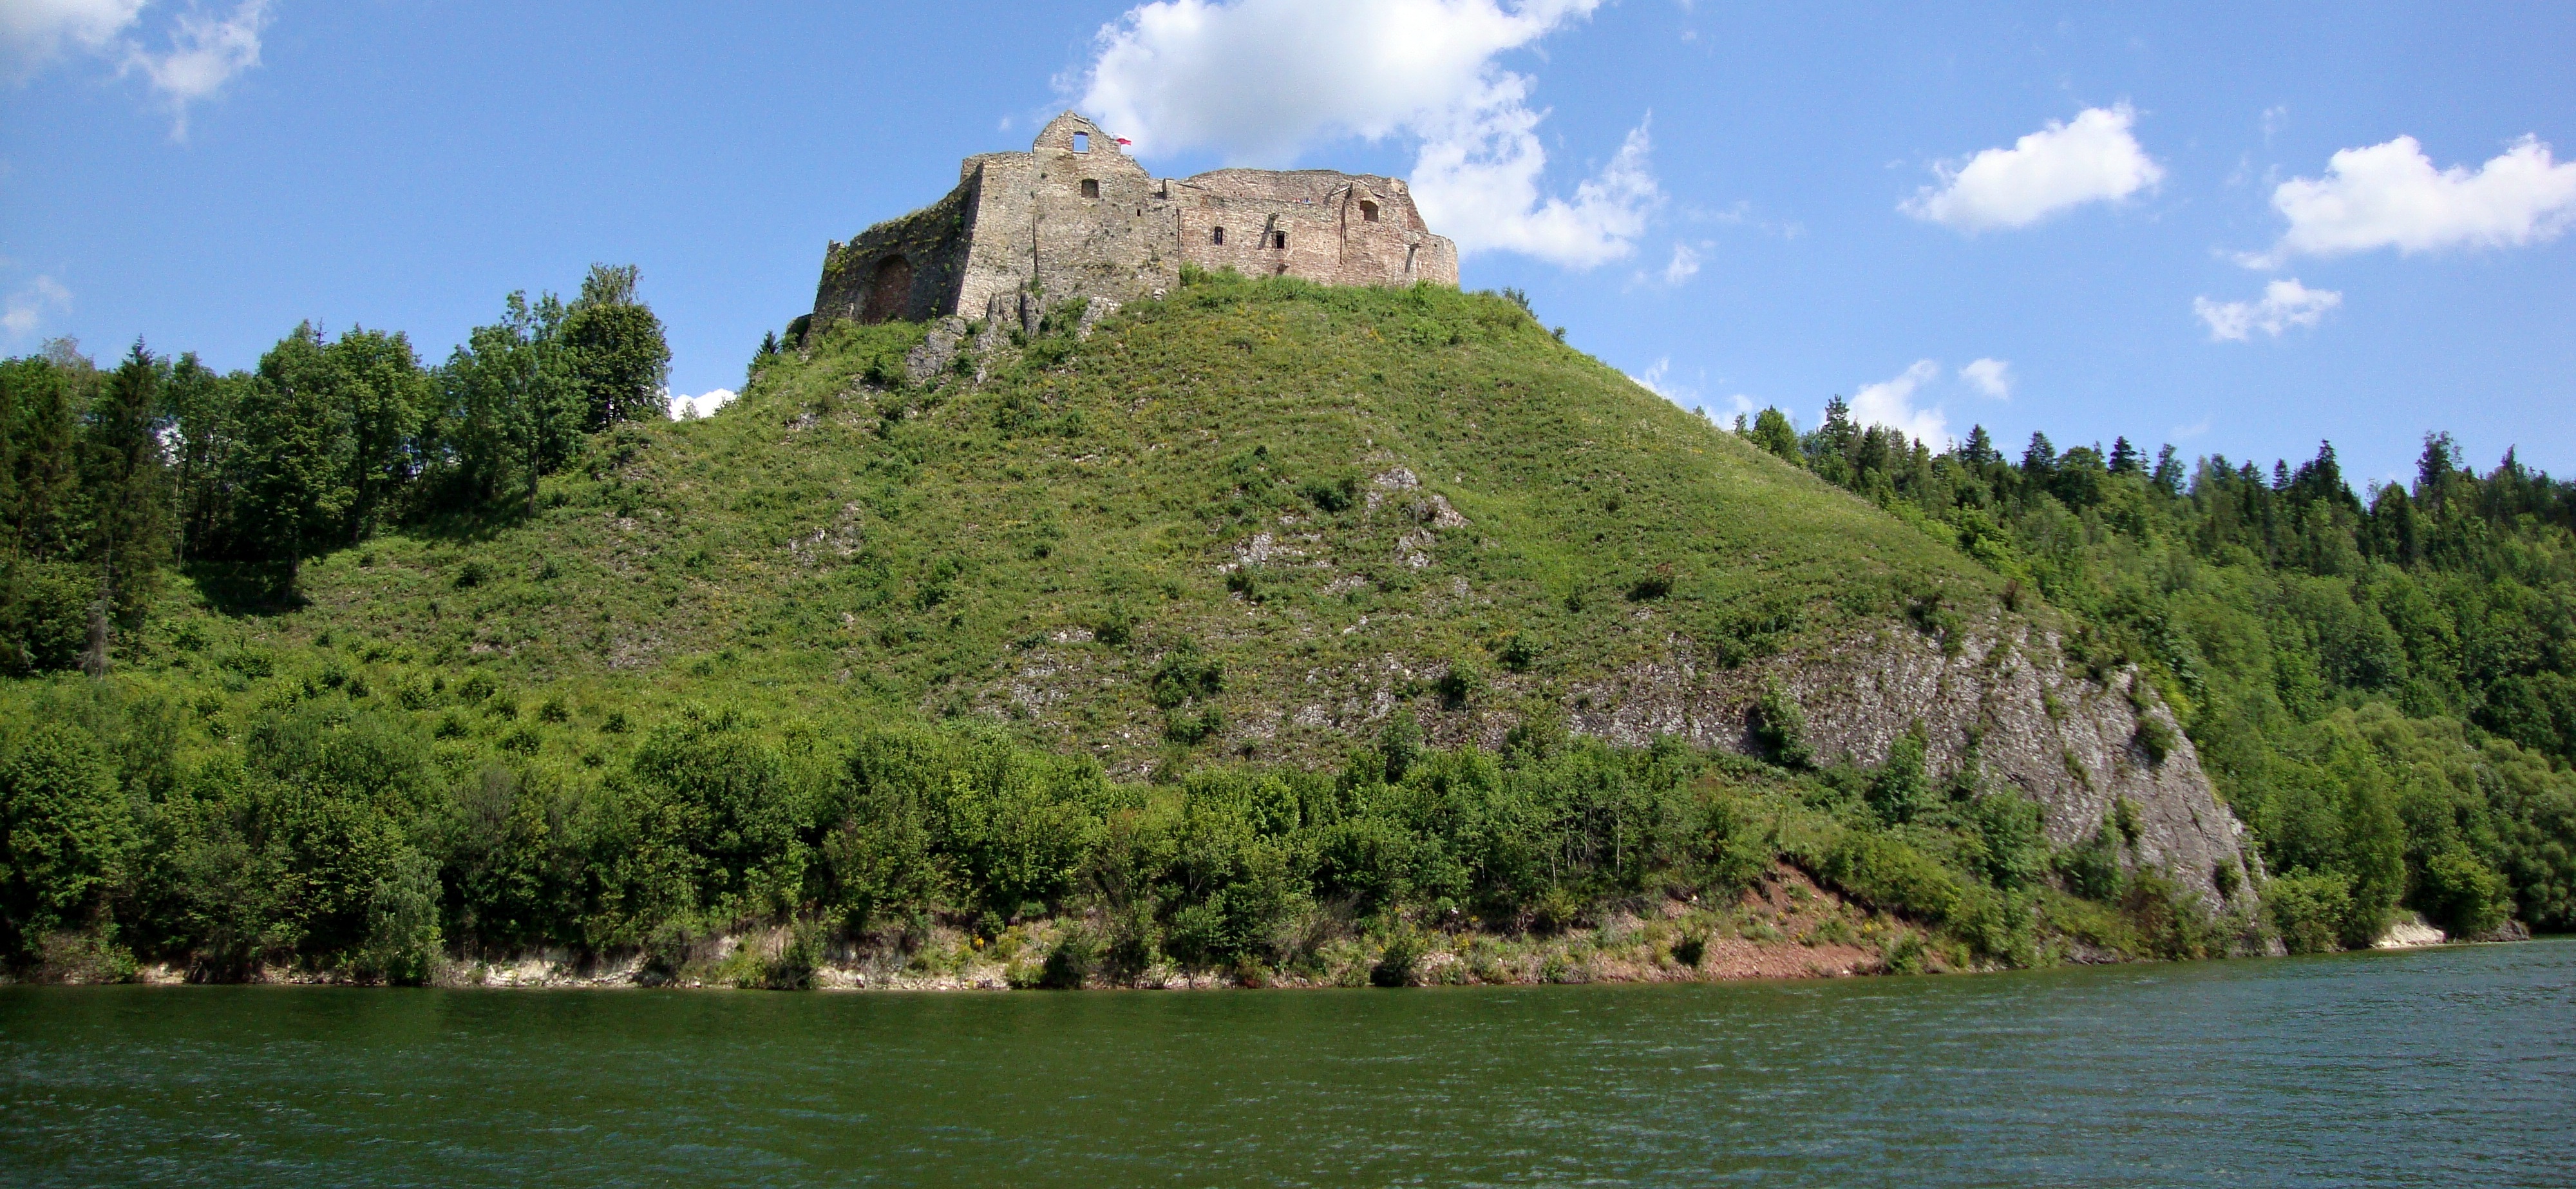
mountain, lake, mountain range, castle, reservoir, tourism, poland, history, loch, monuments, the ruins of the, tarn, malopolska, czorsztyn